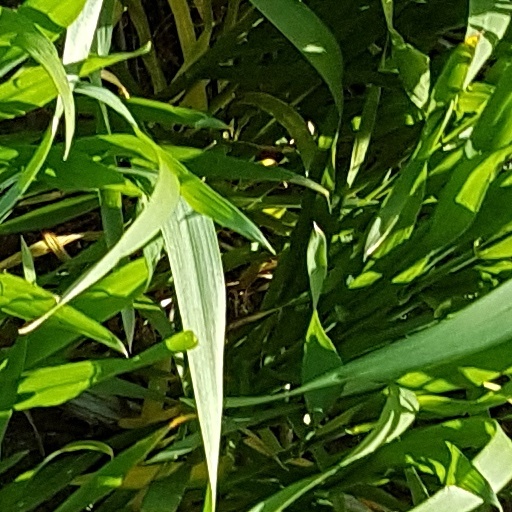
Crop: wheat